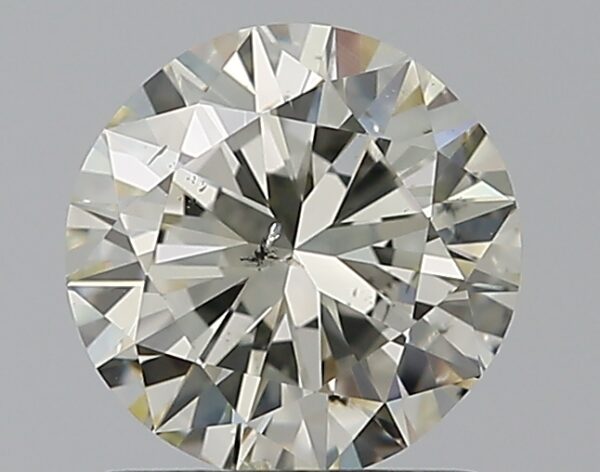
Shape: round
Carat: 1
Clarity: SI1
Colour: M
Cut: VG
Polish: EX
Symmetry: GD
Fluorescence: F
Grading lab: GIA
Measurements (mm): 6.29 x 6.42 x 3.96